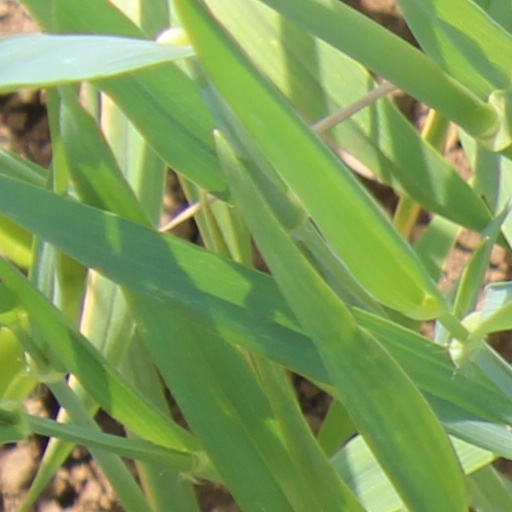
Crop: wheat